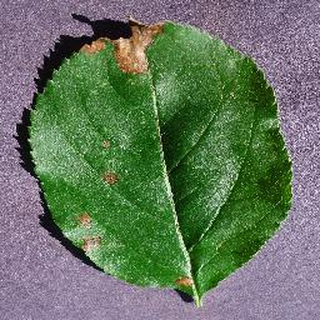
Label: apple_black_rot